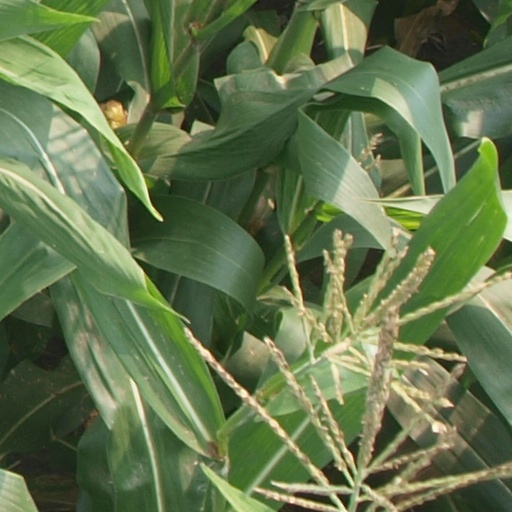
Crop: maize; corn